Expo 2000

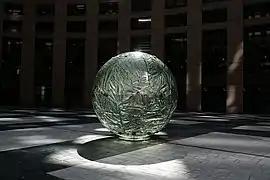
Glass sculpture "United Earth" by Tomasz Urbanowicz from EXPO 2000, rebuilt in the European Parliament in Strasbourg.

Some of the buildings on the Expo site were sold after EXPO 2000 ended, but most of the exhibition area is still used for major fairs in Germany, as it has been since 1949. The southeastern area around Expo Plaza has been turned into Hanover's new centre of information technology, design, media and arts.